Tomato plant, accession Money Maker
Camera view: vertical (180 deg); turntable rotation: 90 degrees
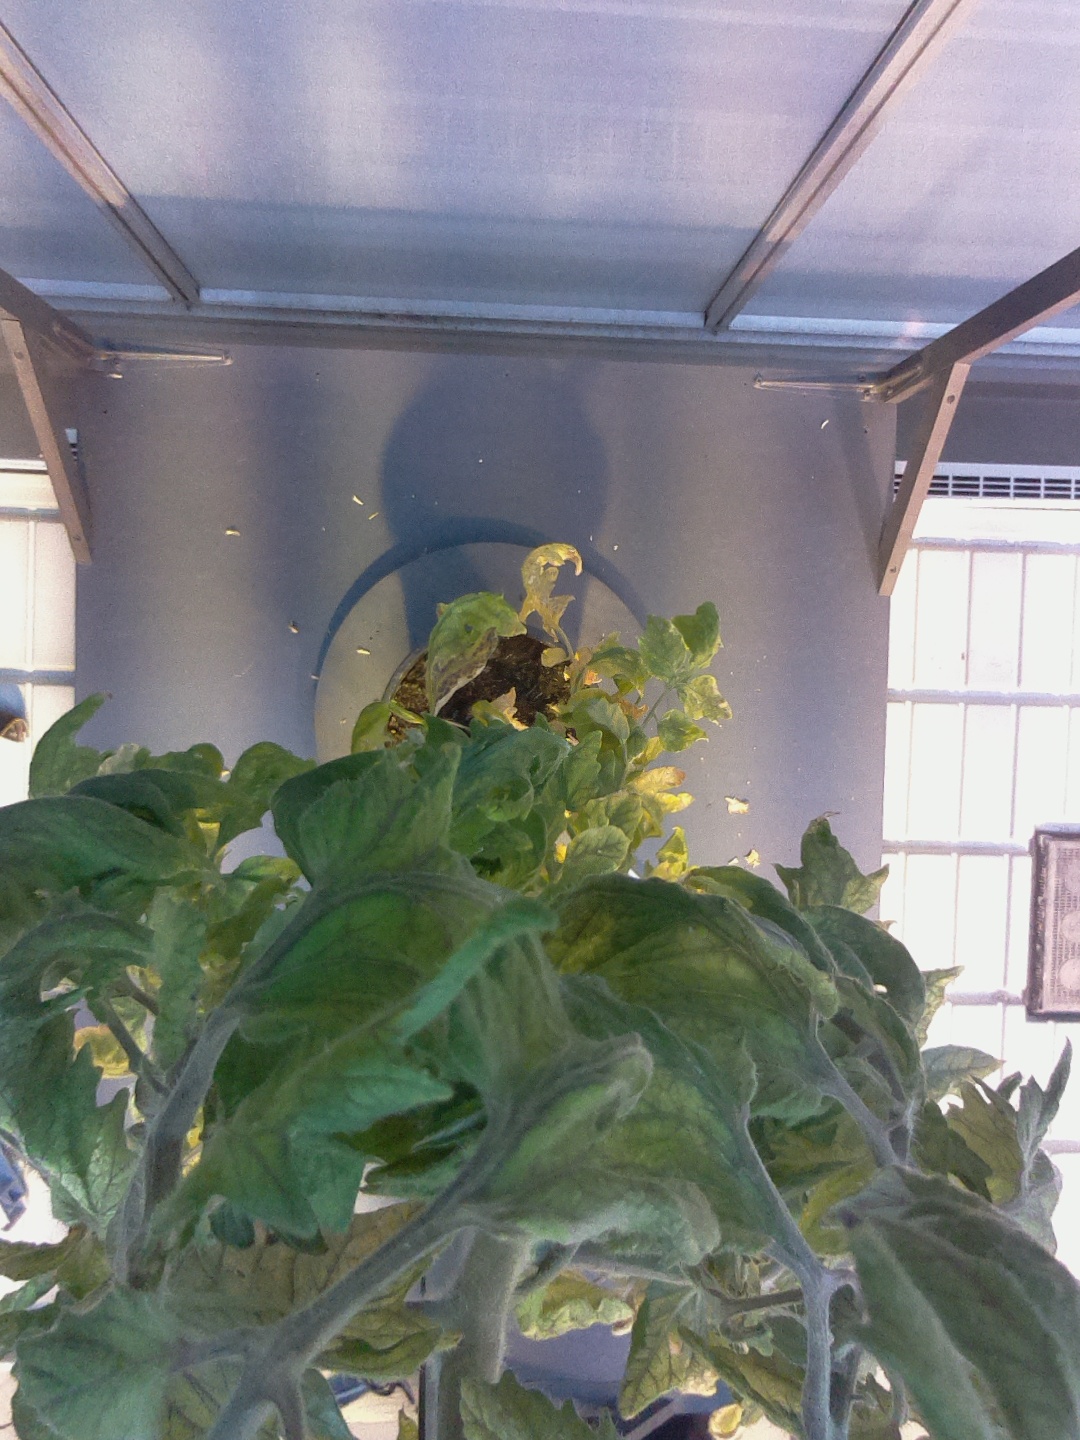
BBCH growth stage 79: 90% -100% of final fruit size